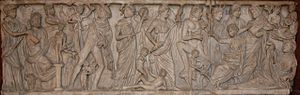
De tolv olympiske guder / De klassiske tolv olympiske guder
Procession af guder, Prometheus-sarkofag, ca. 240 e.Kr., Louvre.
"De tolv olympiske guder eller Dodekatheon var i græsk religion en fællesbetegnelse for de vigtigste guder, der boede på Olympen. Efterhånden blev flere end de tolv regnet med, ""men præcis hvem som udgjorde de tolv, bekymrede ikke grækerne. Sikkert er det, at på denne liste er de vigtigste guder, som grækerne forholdt sig til i deres religion."" De olympiske guder vandt magten i krig mod andre guder, hvor Zeus førte sine søskende til sejr over titanerne.